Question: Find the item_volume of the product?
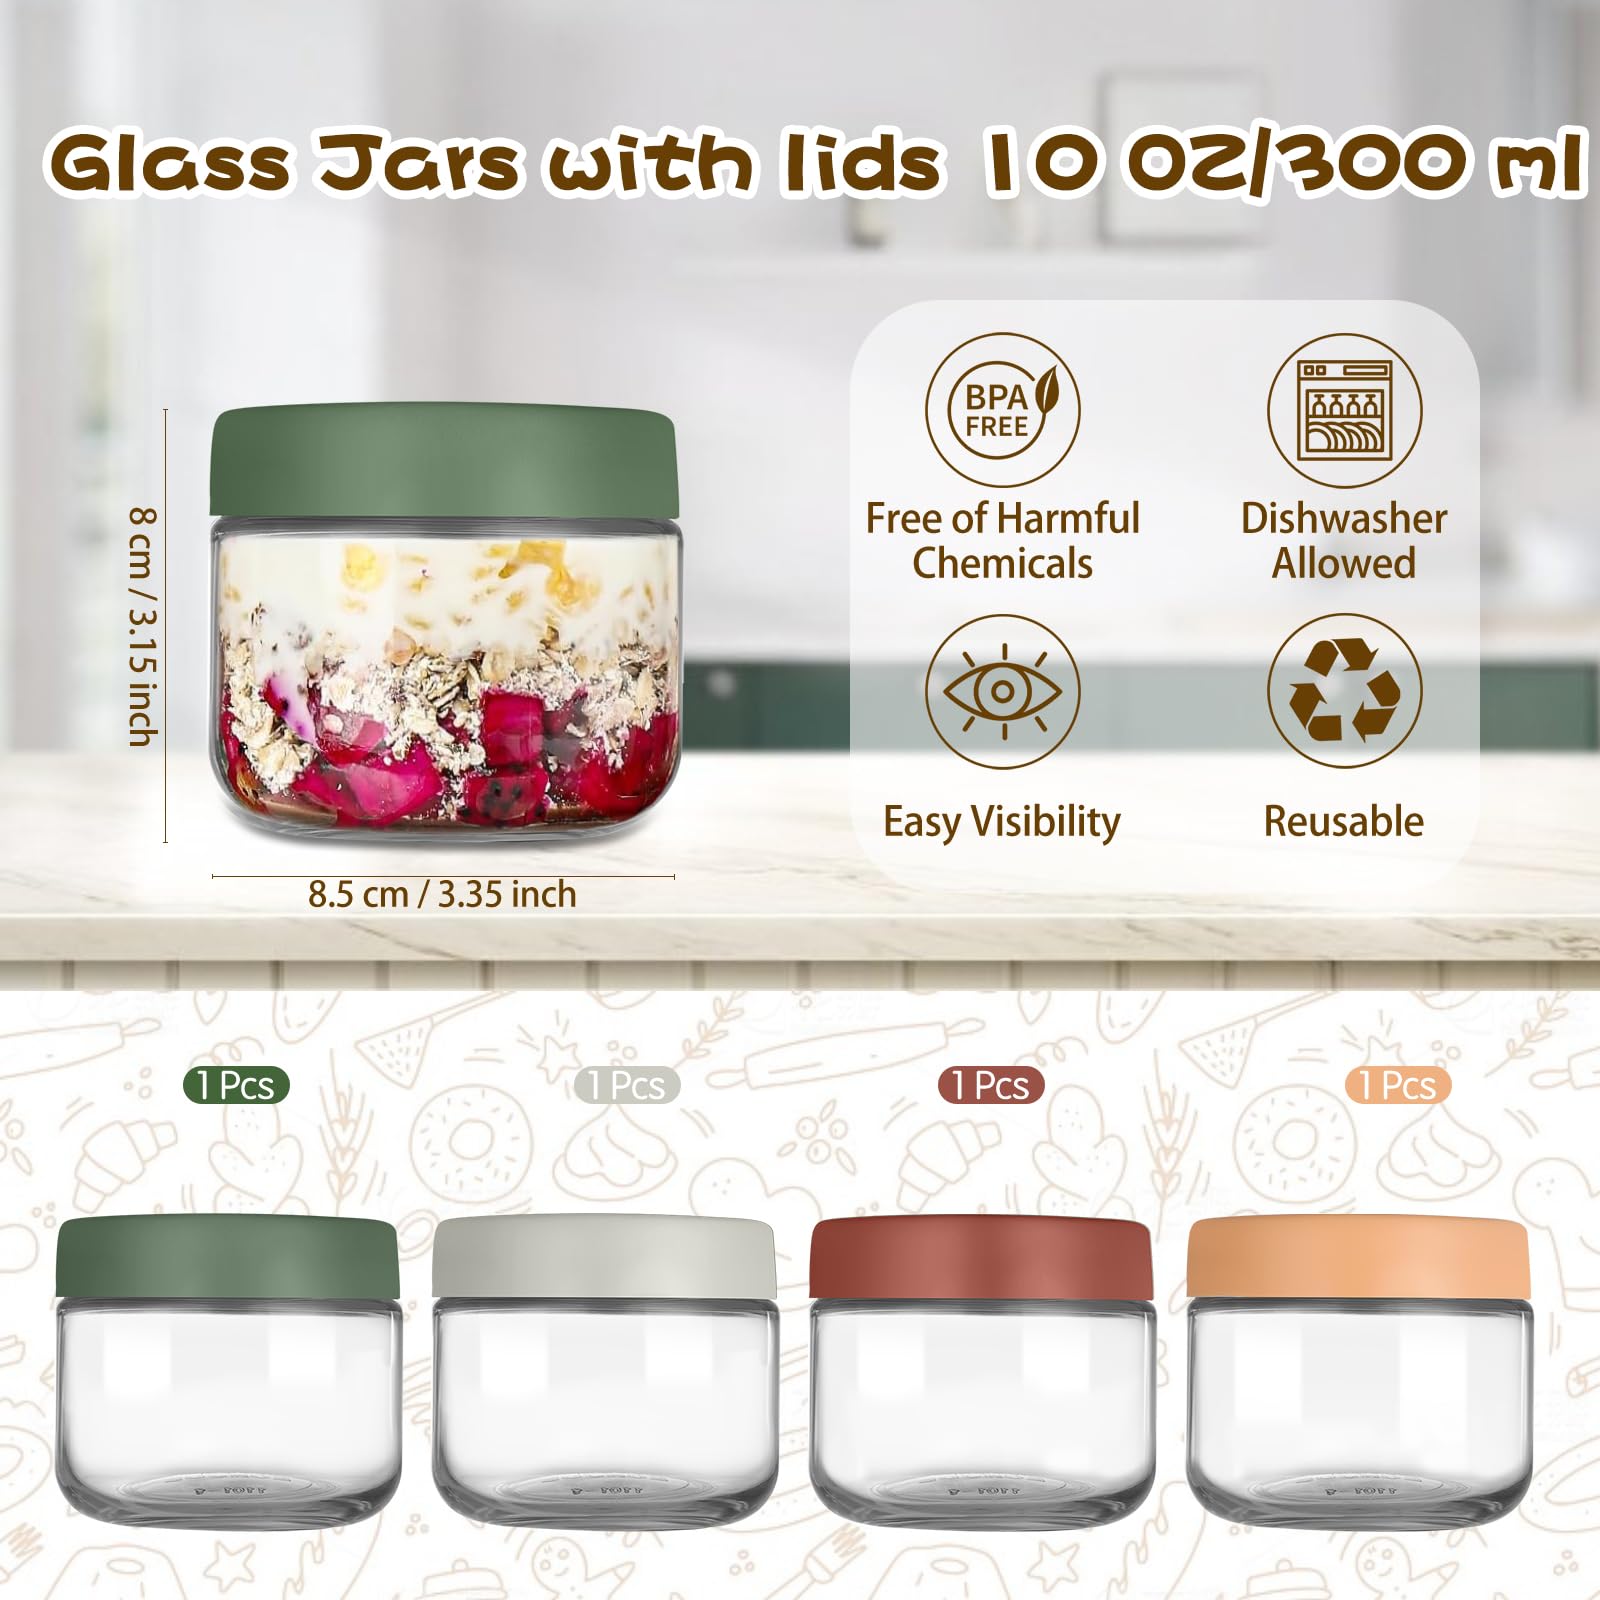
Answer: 0.006666666666666667 millilitre